Eli Valley

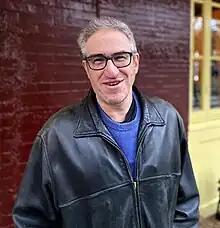
Valley in March 2023

Eli Valley is an American cartoonist and author. He is best known for his political cartoons, which often feature prominent politicians, businesspeople, and media personalities.